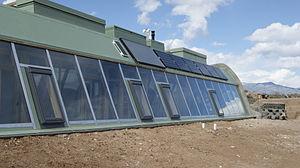
Michael Reynolds est un architecte américain, adepte d'architecture écologique, d'écoconstruction de bâtiment autonome à base de recyclage de matériau, de développement durable, et de « vie radicalement autosuffisante ». Il est inventeur à ce titre des géonefs et auteur de nombreux ouvrages techniques sur ce sujet.